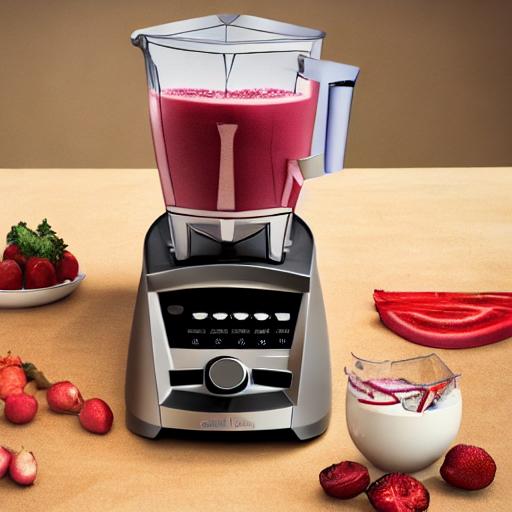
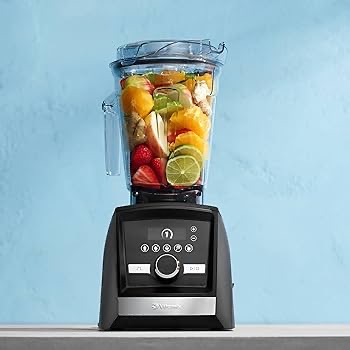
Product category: items_blender
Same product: no